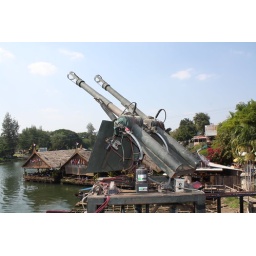
bridge over the river kwai (6)